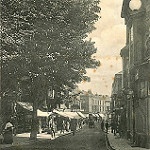
Label: street